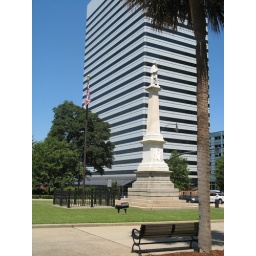
To the left, a monument to the Confederate flag.The white statue is to honor those in the Confederate army.